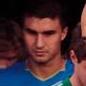
Age: 26